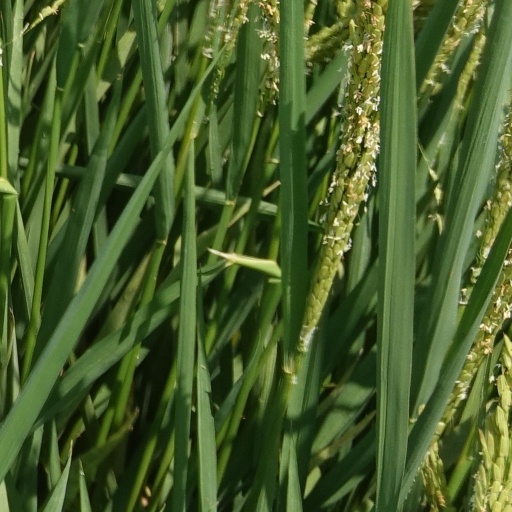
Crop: rice